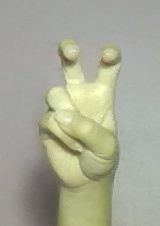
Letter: toot